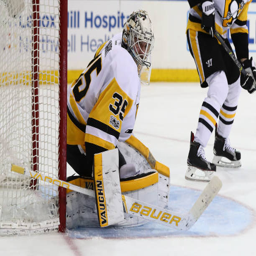
# in action against sports team during their game .